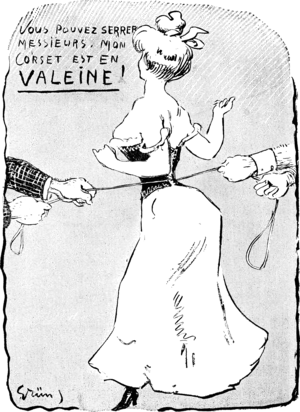
Vous Pouvez Serrer Messieurs Mon Corset Est En VALEINE
Le sexisme désigne l'ensemble des préjugés ou des discriminations reposant sur le sexe ou, par extension, sur le genre d'une personne. Il s'étend au concept de stéréotype et de rôle de genre, pouvant comprendre la croyance qu'un sexe ou qu'un genre serait intrinsèquement supérieur à l'autre. Dans sa forme extrême, il peut encourager le harcèlement sexuel, le viol ou toute autre forme de violence sexuelle. Le sexisme évoque également la discrimination de genre sous la forme des inégalités homme-femme.
Le tightlacing est une pratique de modification corporelle consistant, par le port constant d'un corset sur une longue durée, à réduire progressivement son tour de taille. Le corset est habituellement porté en permanence, avec une heure par jour sans le porter afin de prendre sa douche.